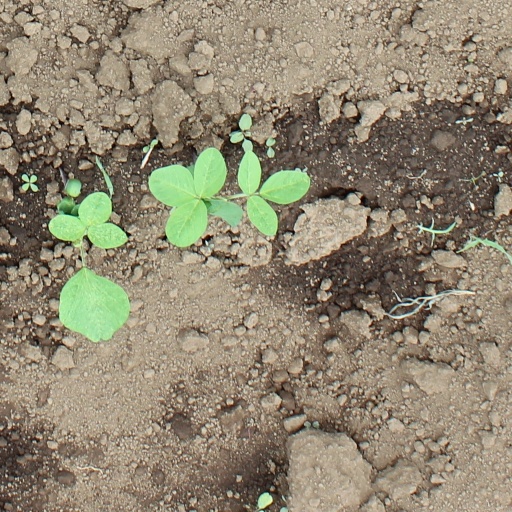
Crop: soybean